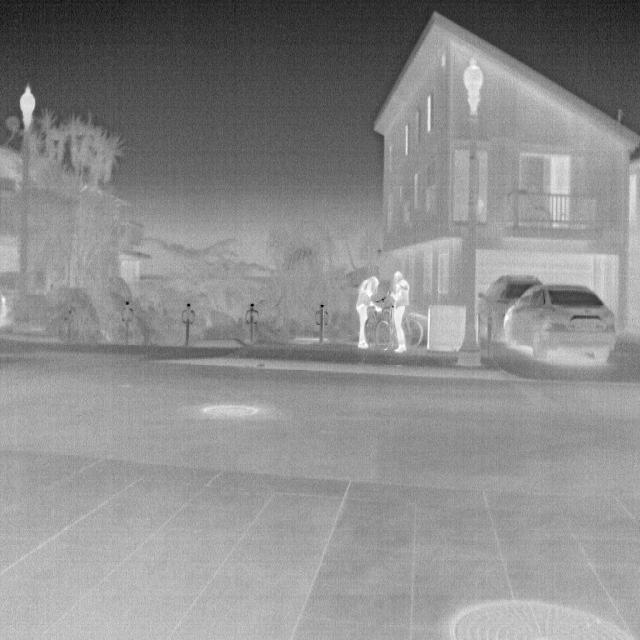
Detected objects:
label: person
label: person